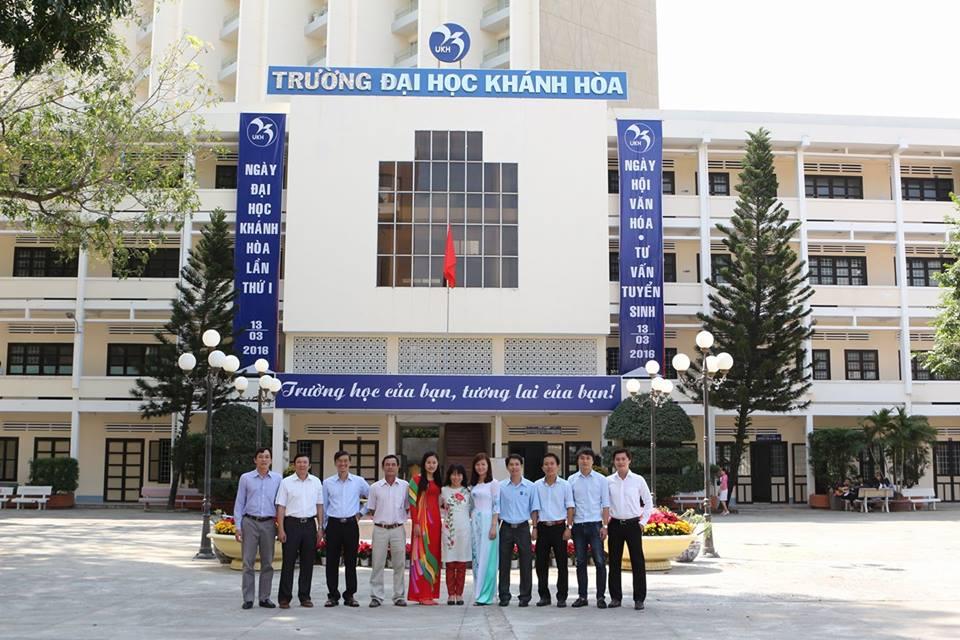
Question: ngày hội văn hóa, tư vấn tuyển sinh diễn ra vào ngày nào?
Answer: ngày hội văn hóa, tư vấn tuyển sinh diễn ra vào ngày 13 tháng 3 năm 2016